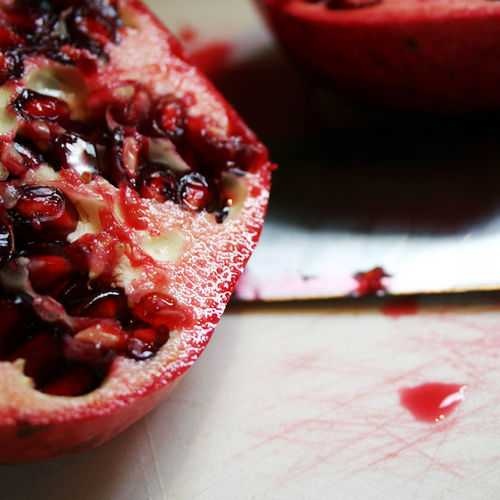
Label: Pomegranate